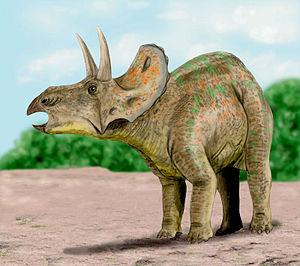
La formation de Lance est une formation sédimentaire détritique datant de la fin du Crétacé supérieur, soit il y a environ entre 69 et 66 Ma. Elle est célèbre pour sa faune fossile de vertébrés qui témoignent de la vie continentale au Crétacé supérieure, juste avant la grande extinction de la fin du Crétacé, intervenue il y a 66 Ma.
Nedoceratops est un genre éteint de dinosaures herbivores cératopsiens ayant vécu à la fin du Crétacé supérieur en Amérique du Nord, il y a entre 68 et 66 millions d'années.